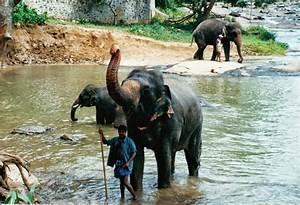
elephant